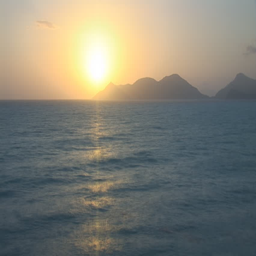
warm sunset over the sea